Yaenosato Station

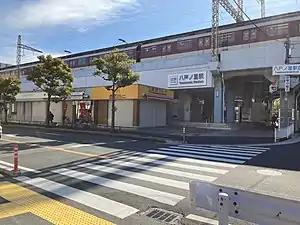
Yaenosato Station North entrance

is a passenger railway station in located in the city of Higashiōsaka, Osaka Prefecture, Japan, operated by the private railway operator Kintetsu Railway.